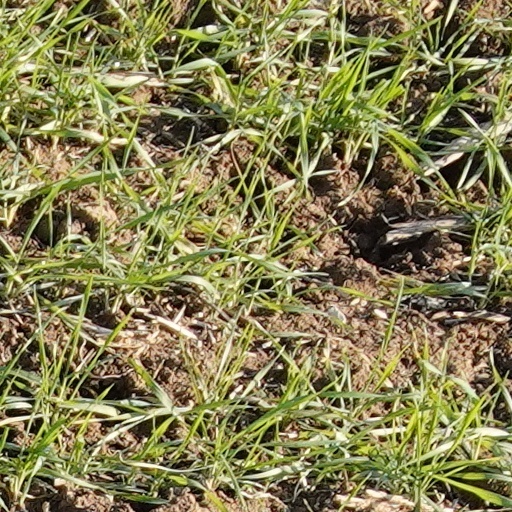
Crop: wheat